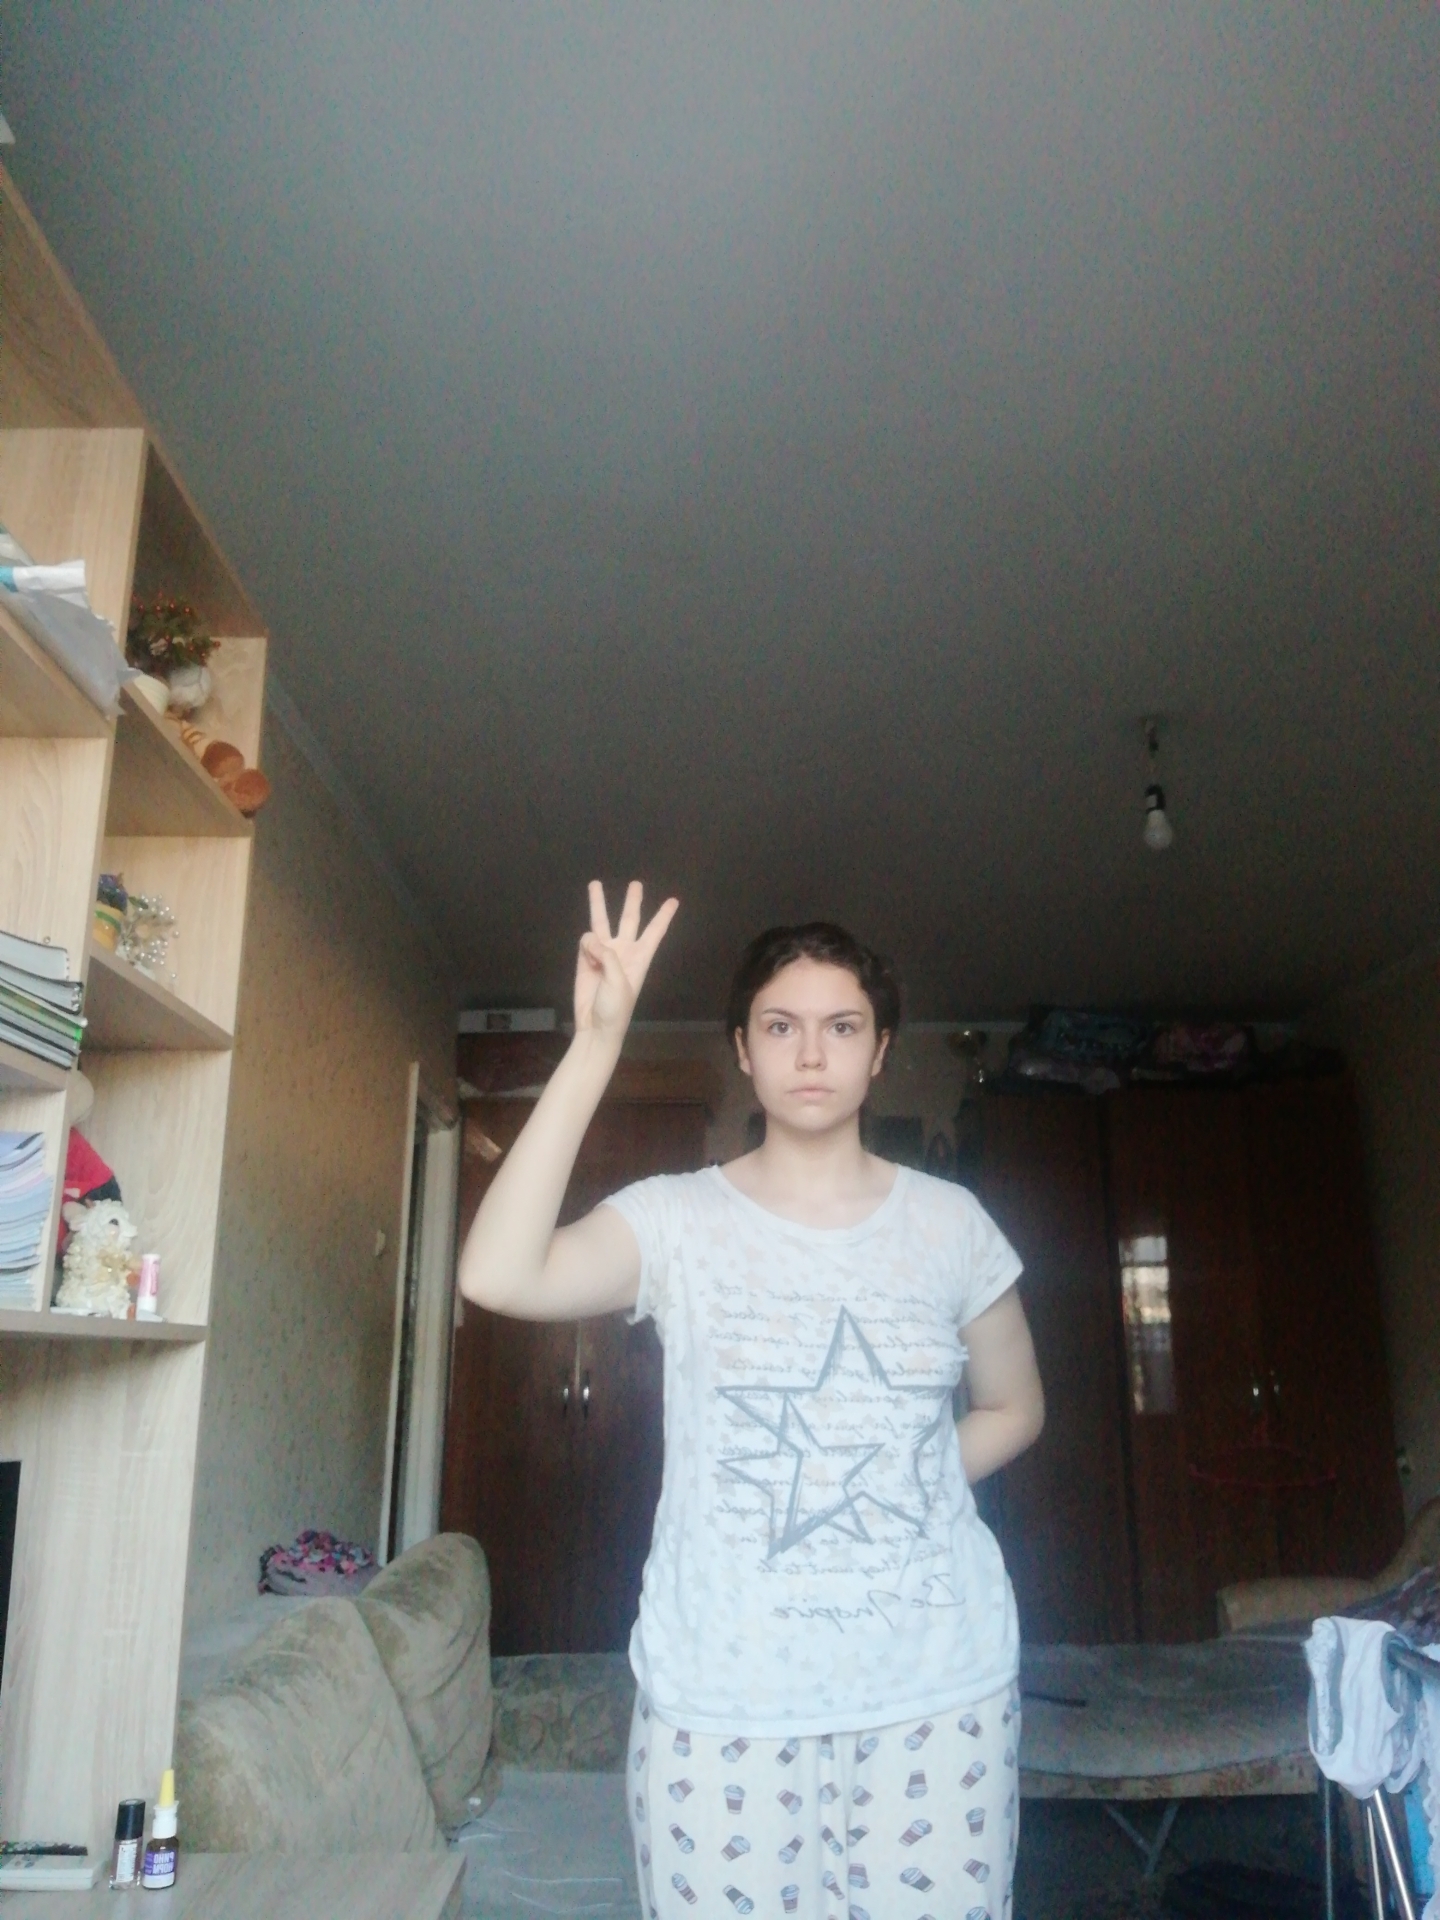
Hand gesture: three